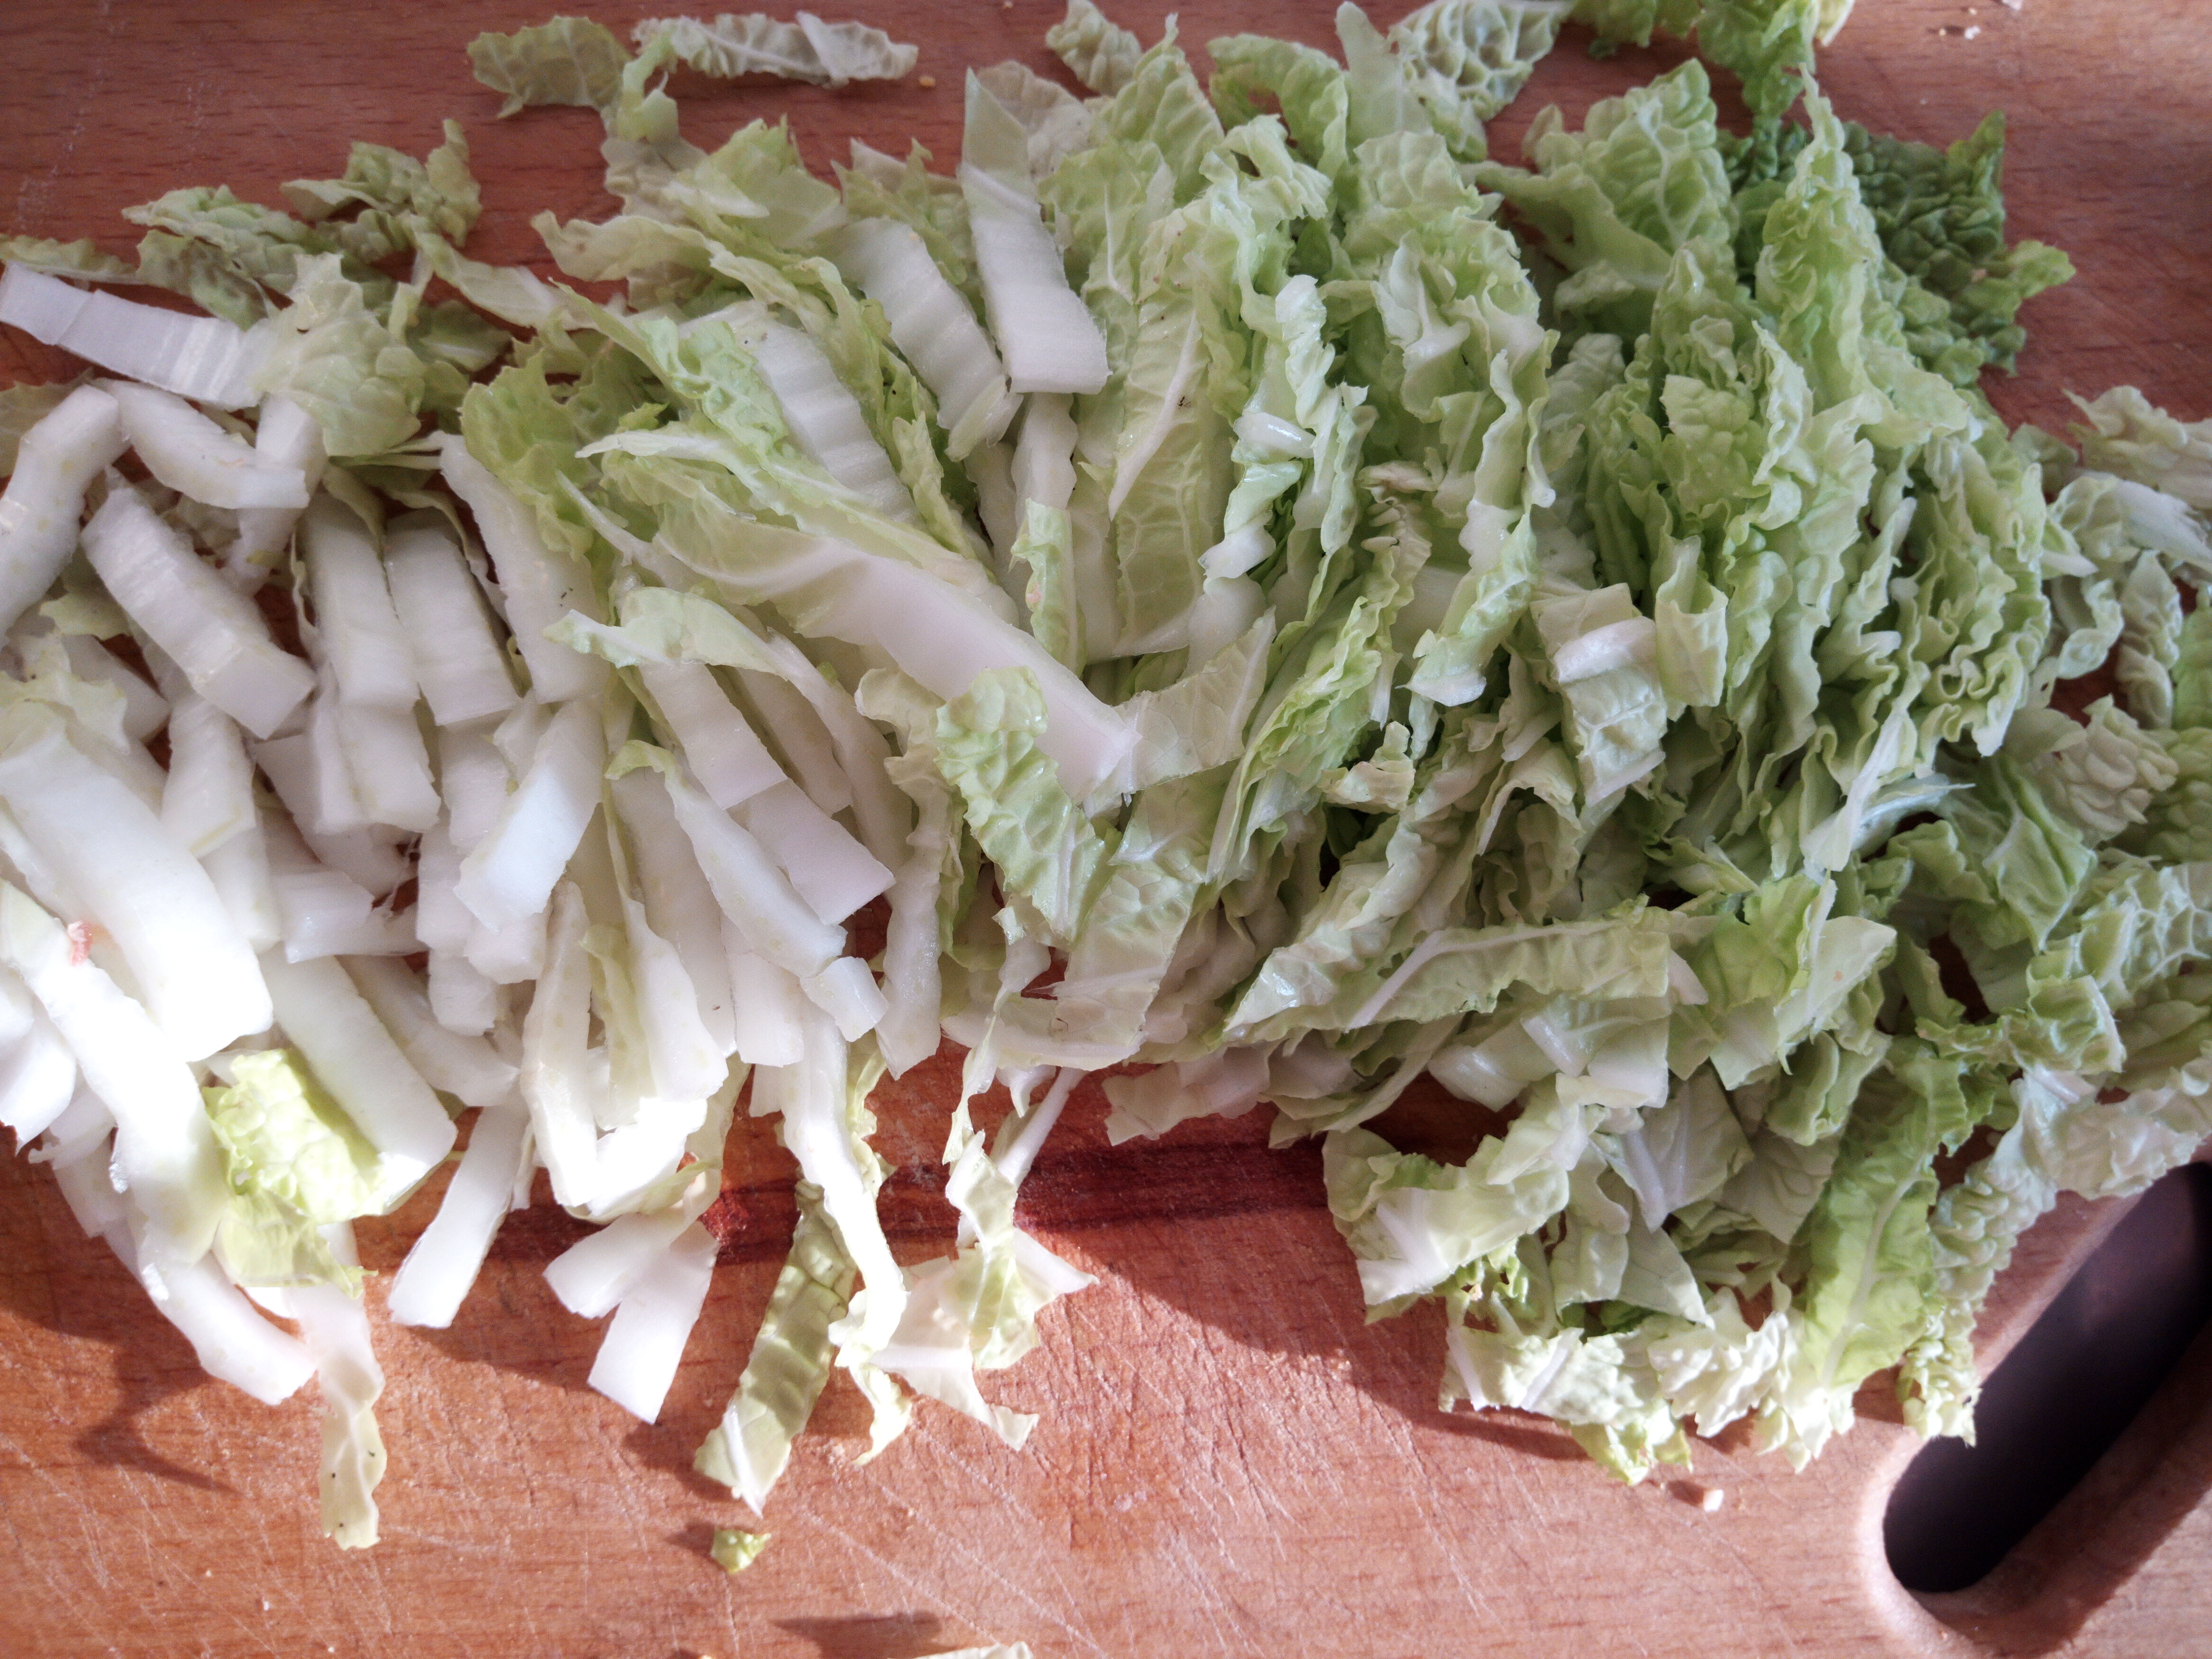
food, board, sliced, products, cabbage, chinese cabbage, cooking, green, dish, cuisine, ingredient, salad, vegetable, produce, coleslaw, side dish, recipe, Iceburg lettuce, leaf vegetable, Chinese chicken salad, lettuce